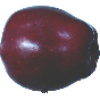
Label: Apple Red Delicious 1